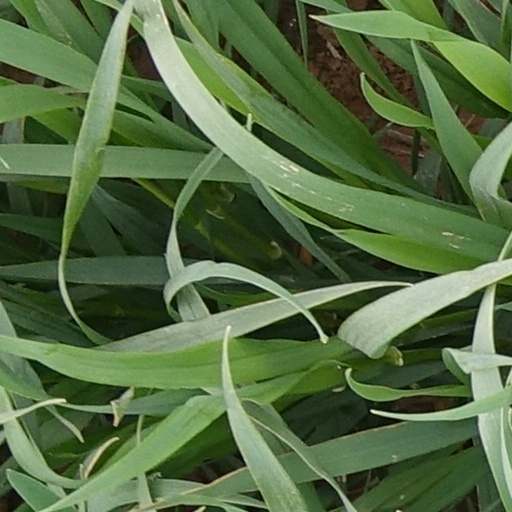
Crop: wheat